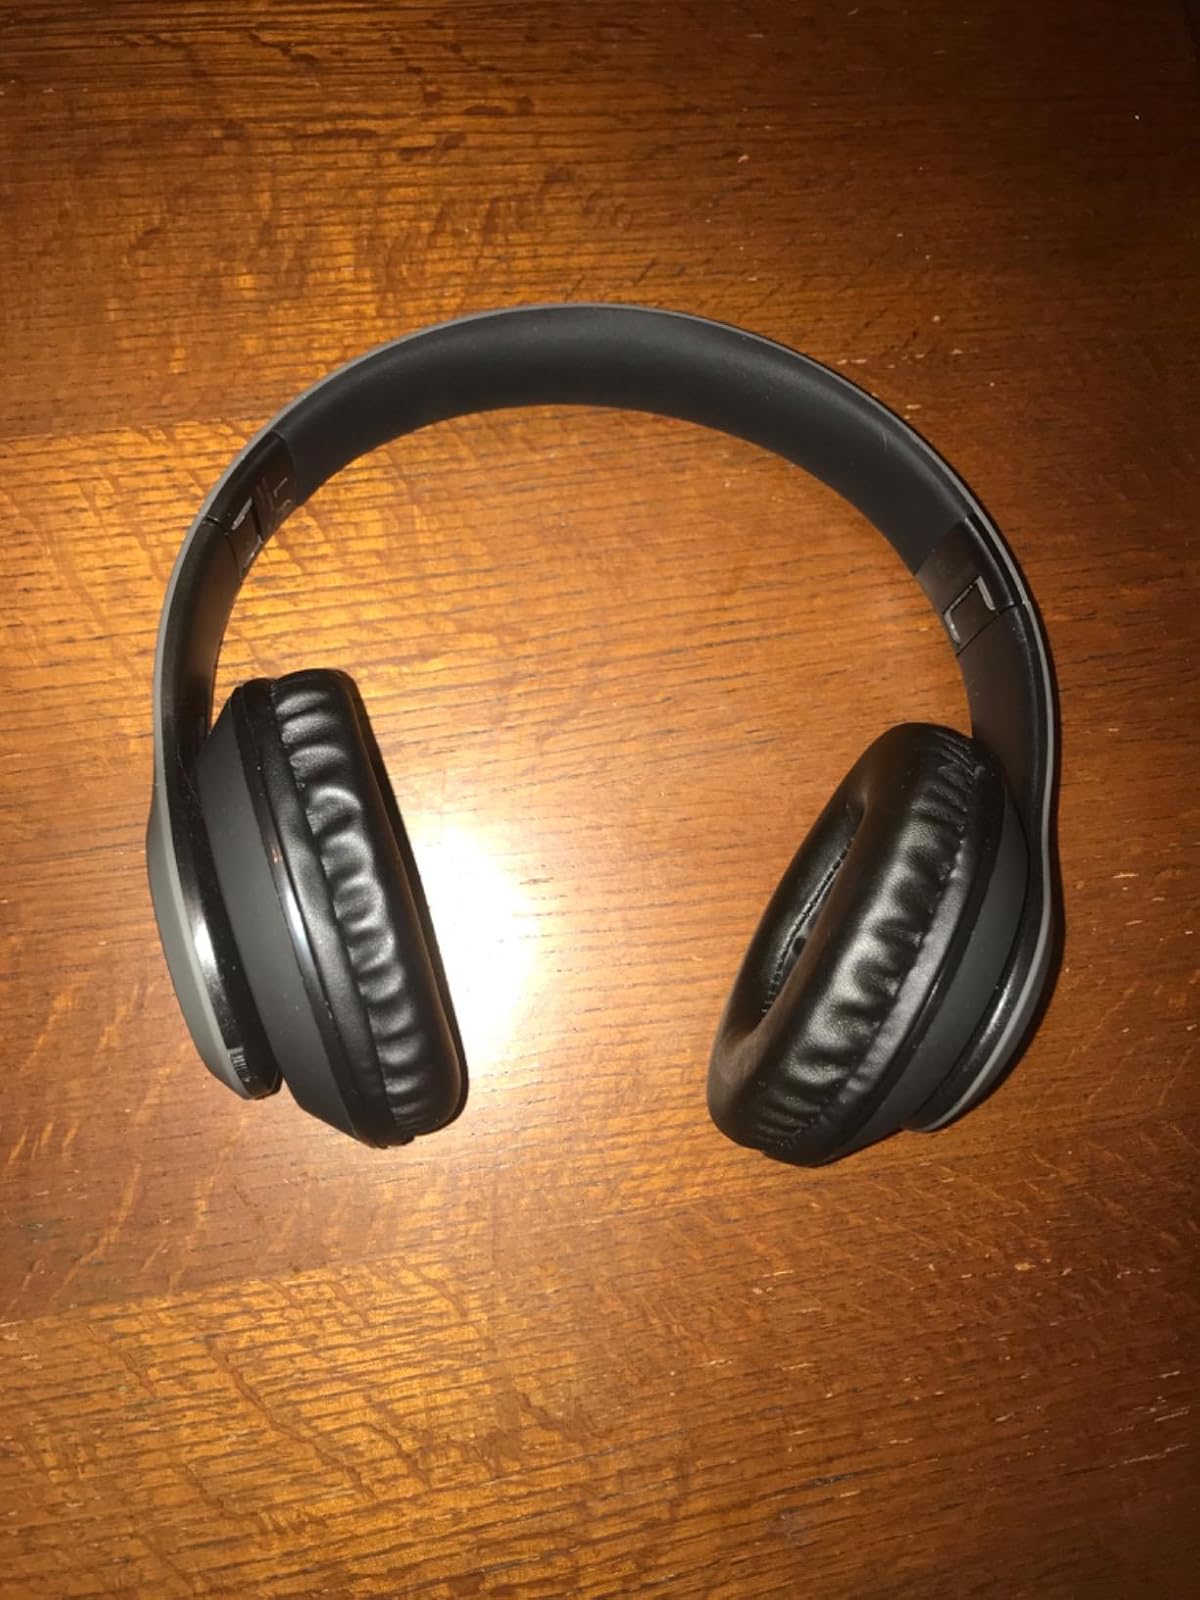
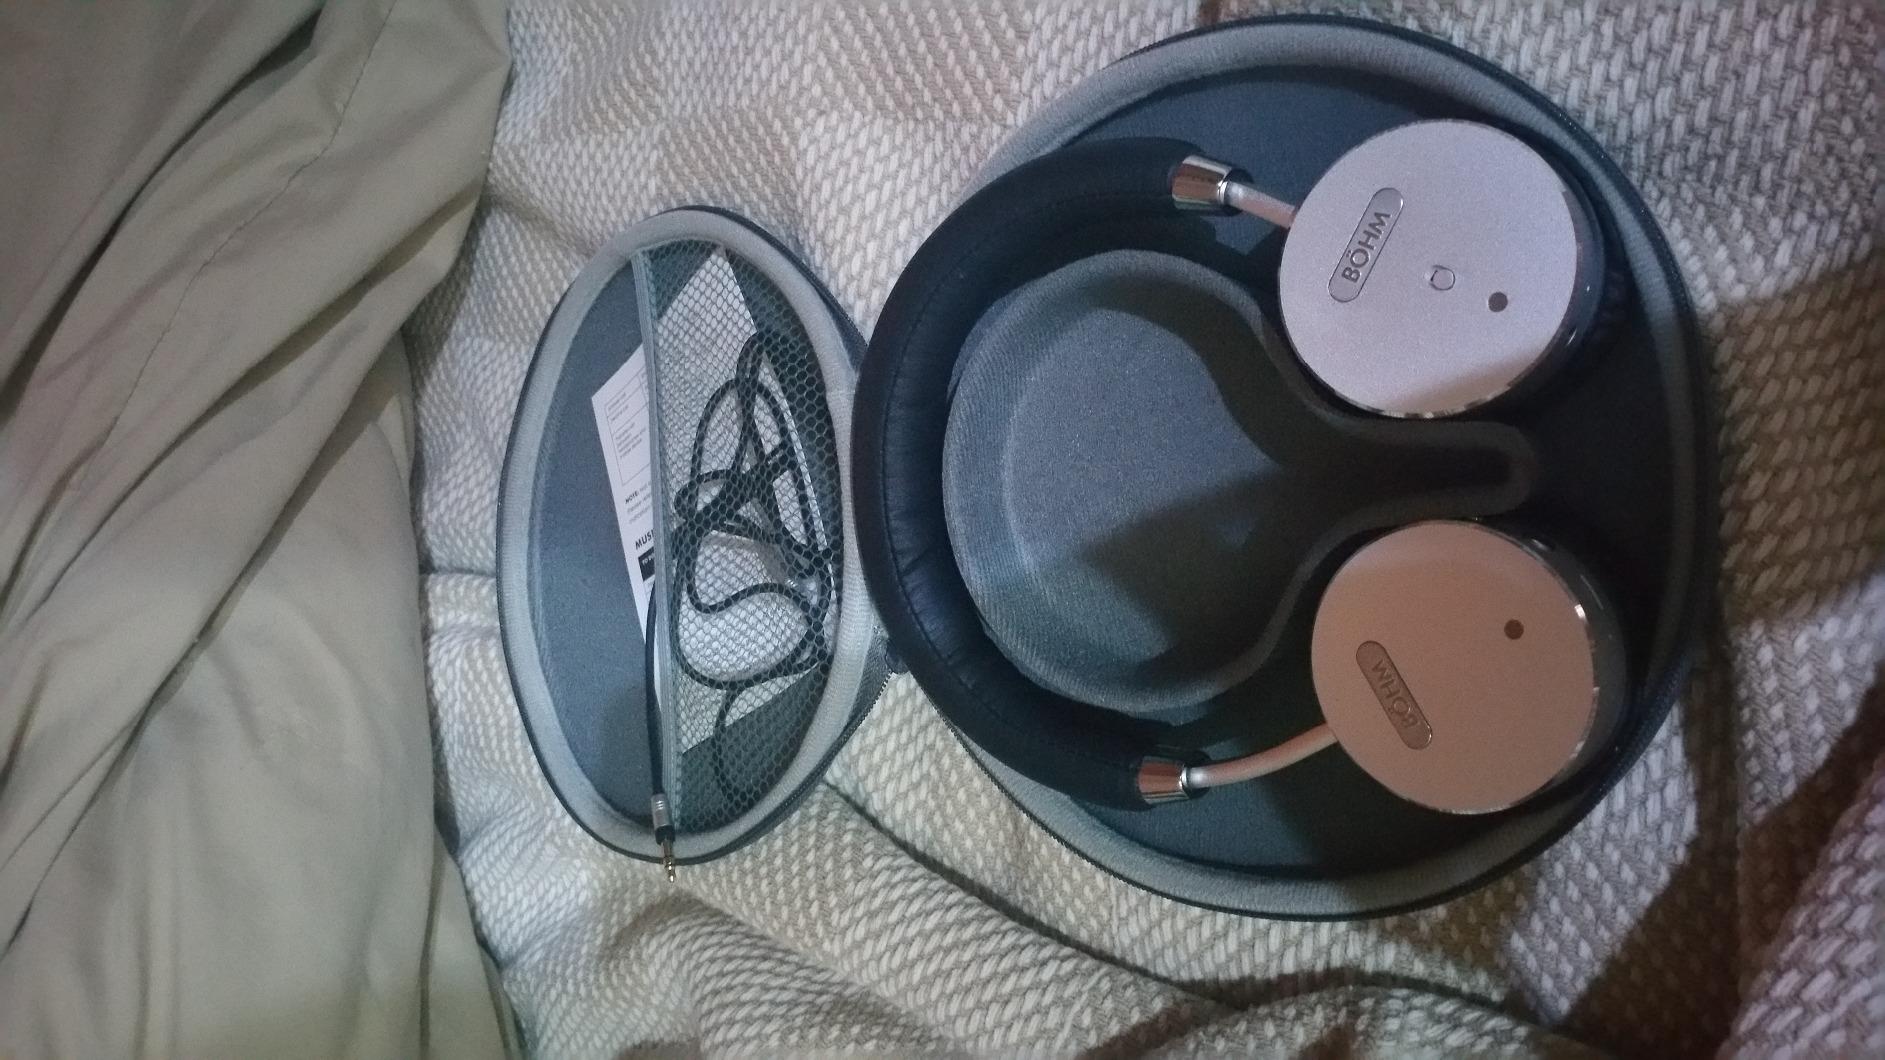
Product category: headphones
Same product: no